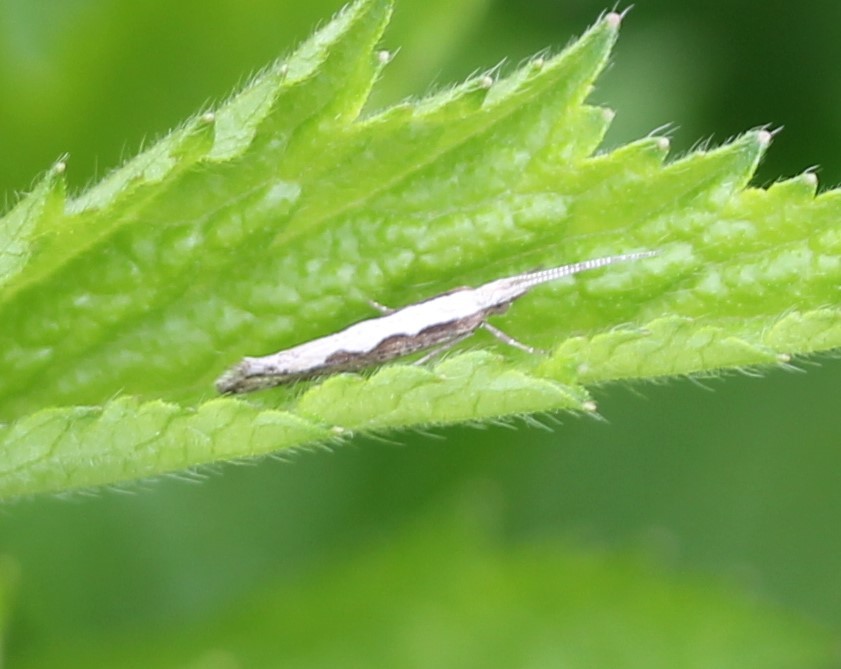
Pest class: diamondback_moth